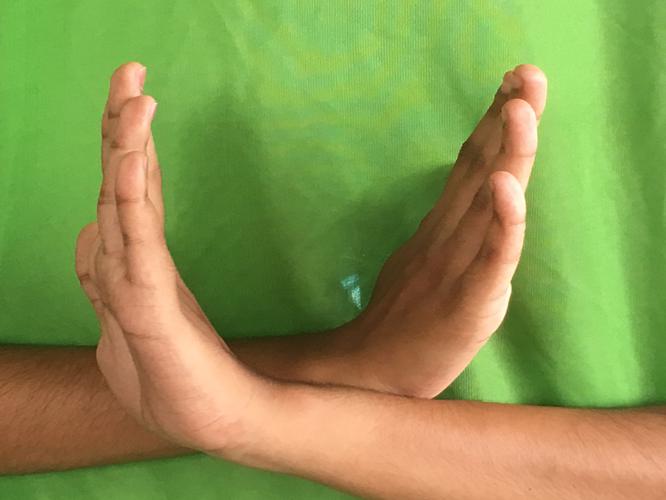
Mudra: Swastikam
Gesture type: double_hand